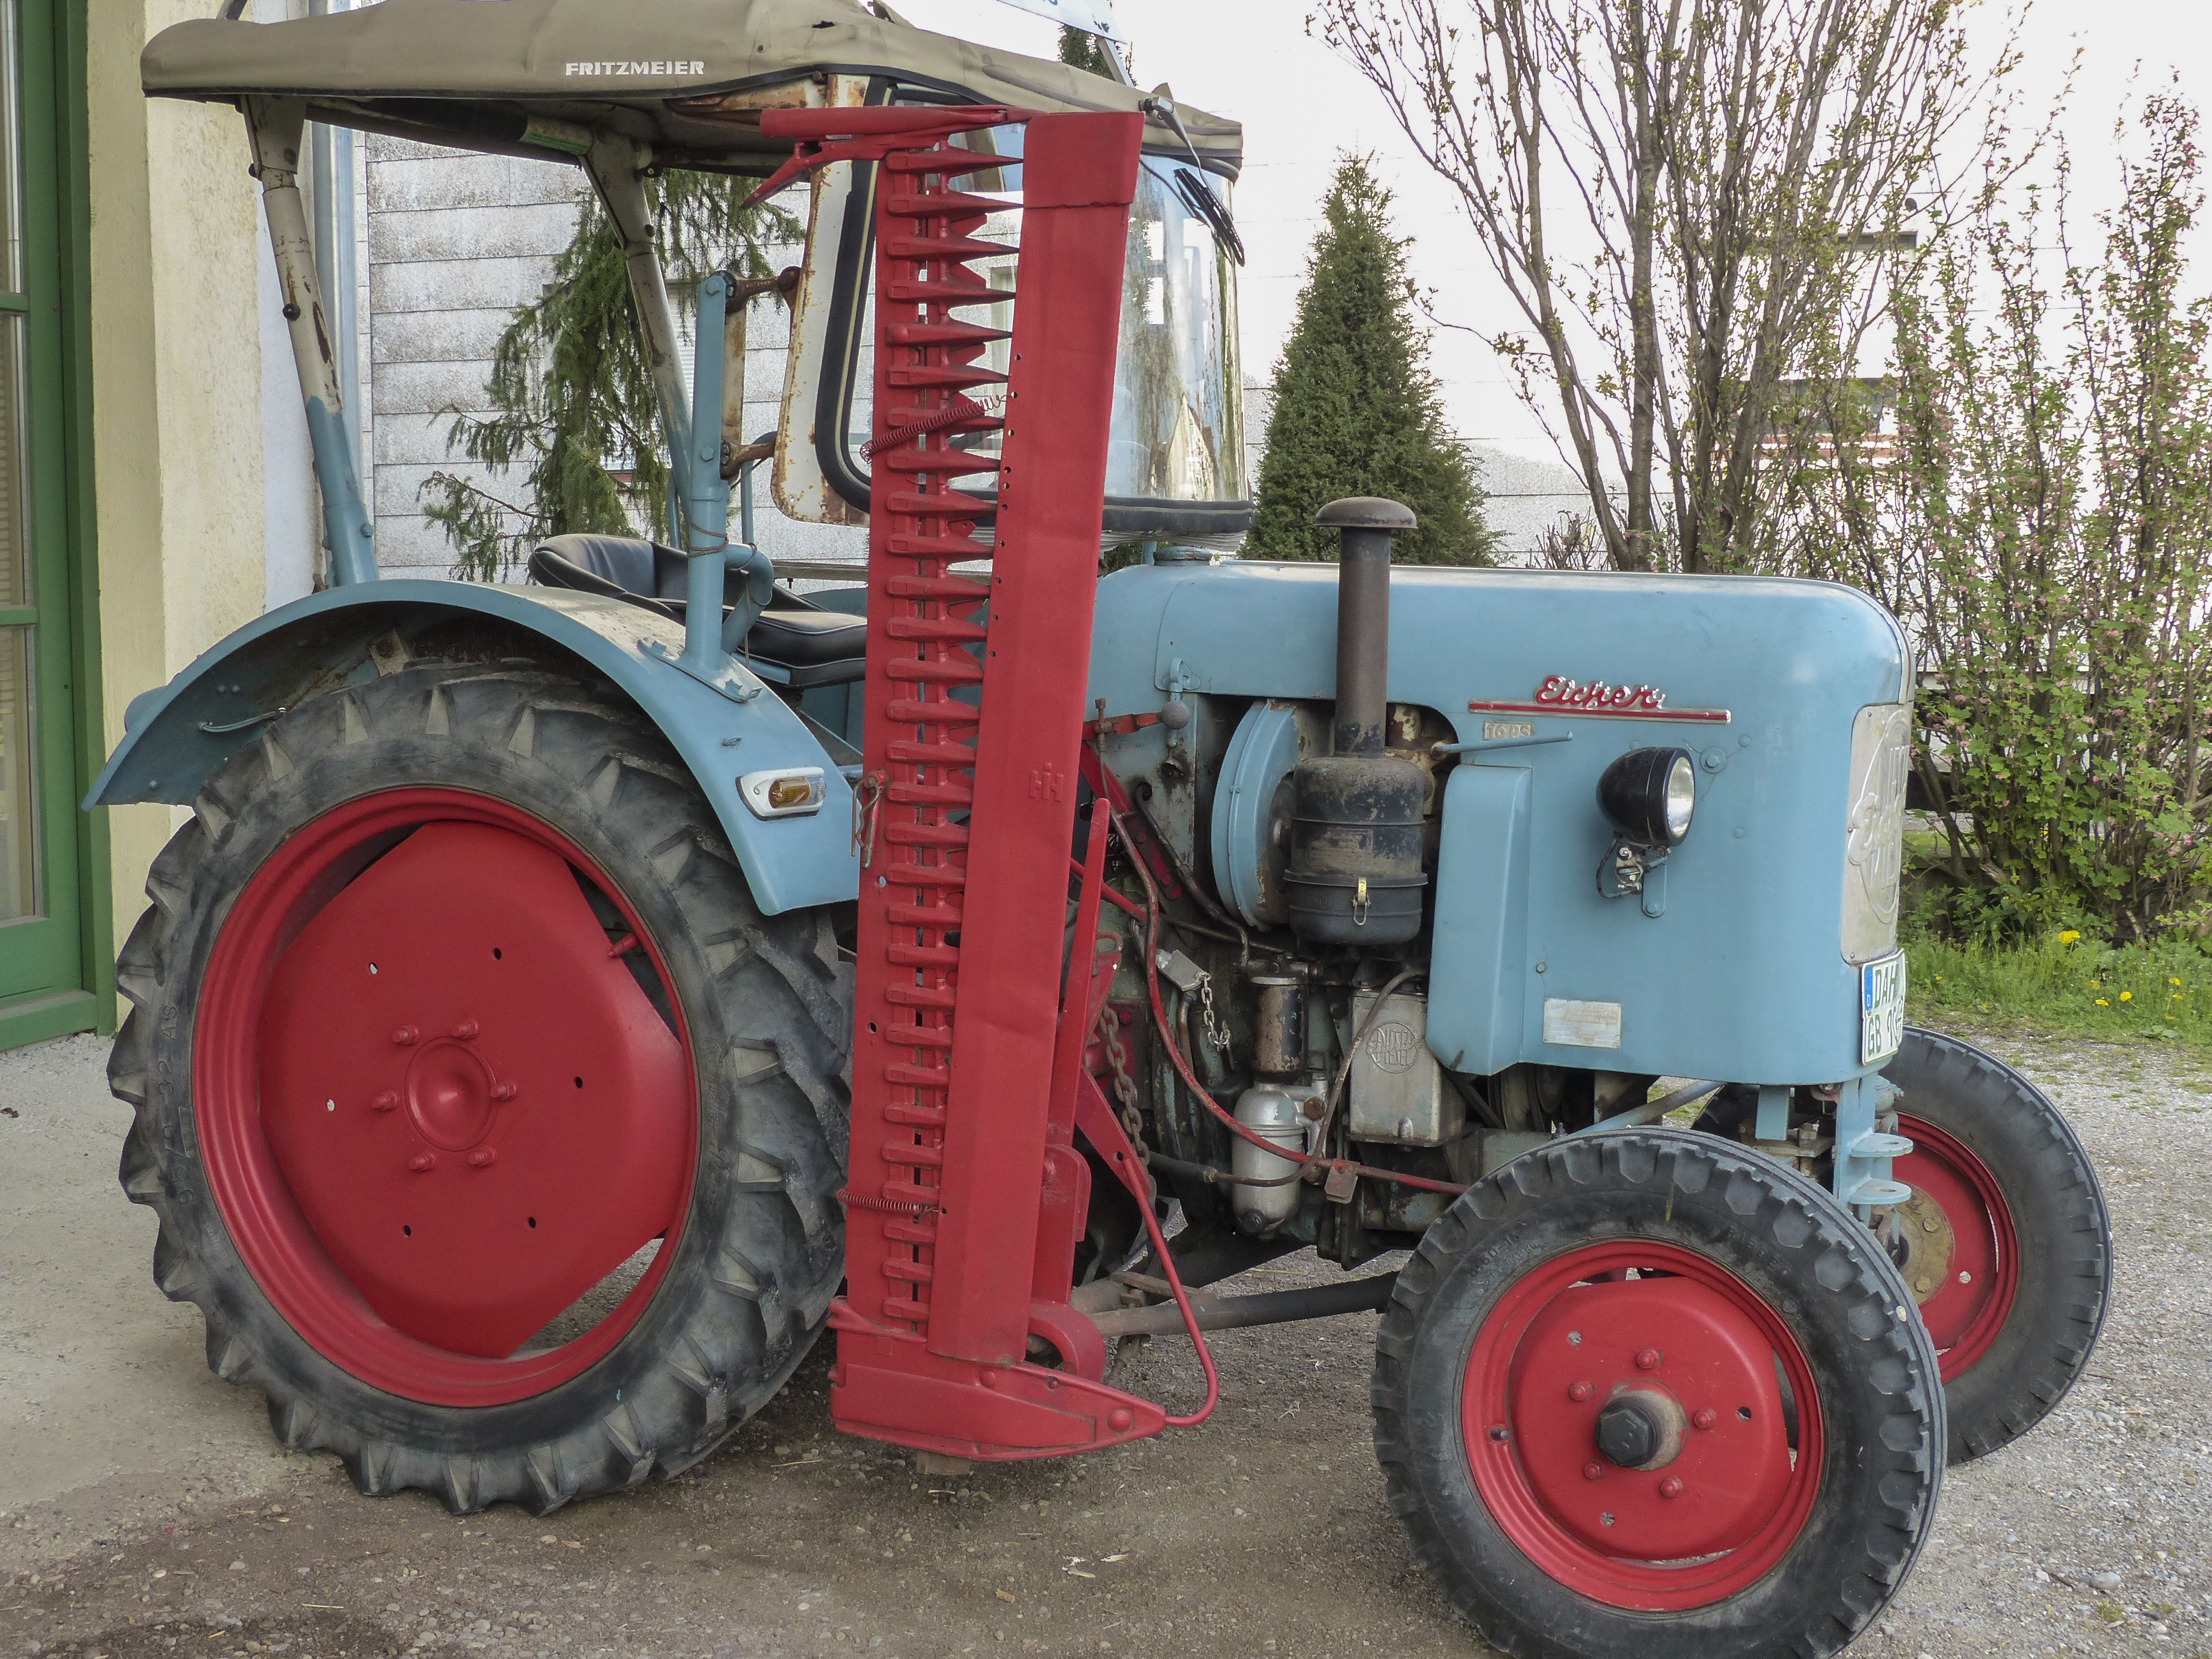
tractor, farm, antique, wheel, old, transportation, transport, vehicle, equipment, ancient, machine, agriculture, technical, working machine, agricultural machinery, land vehicle, light commercial vehicle